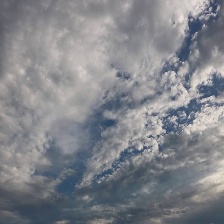
Cloud type: Nimbostratus